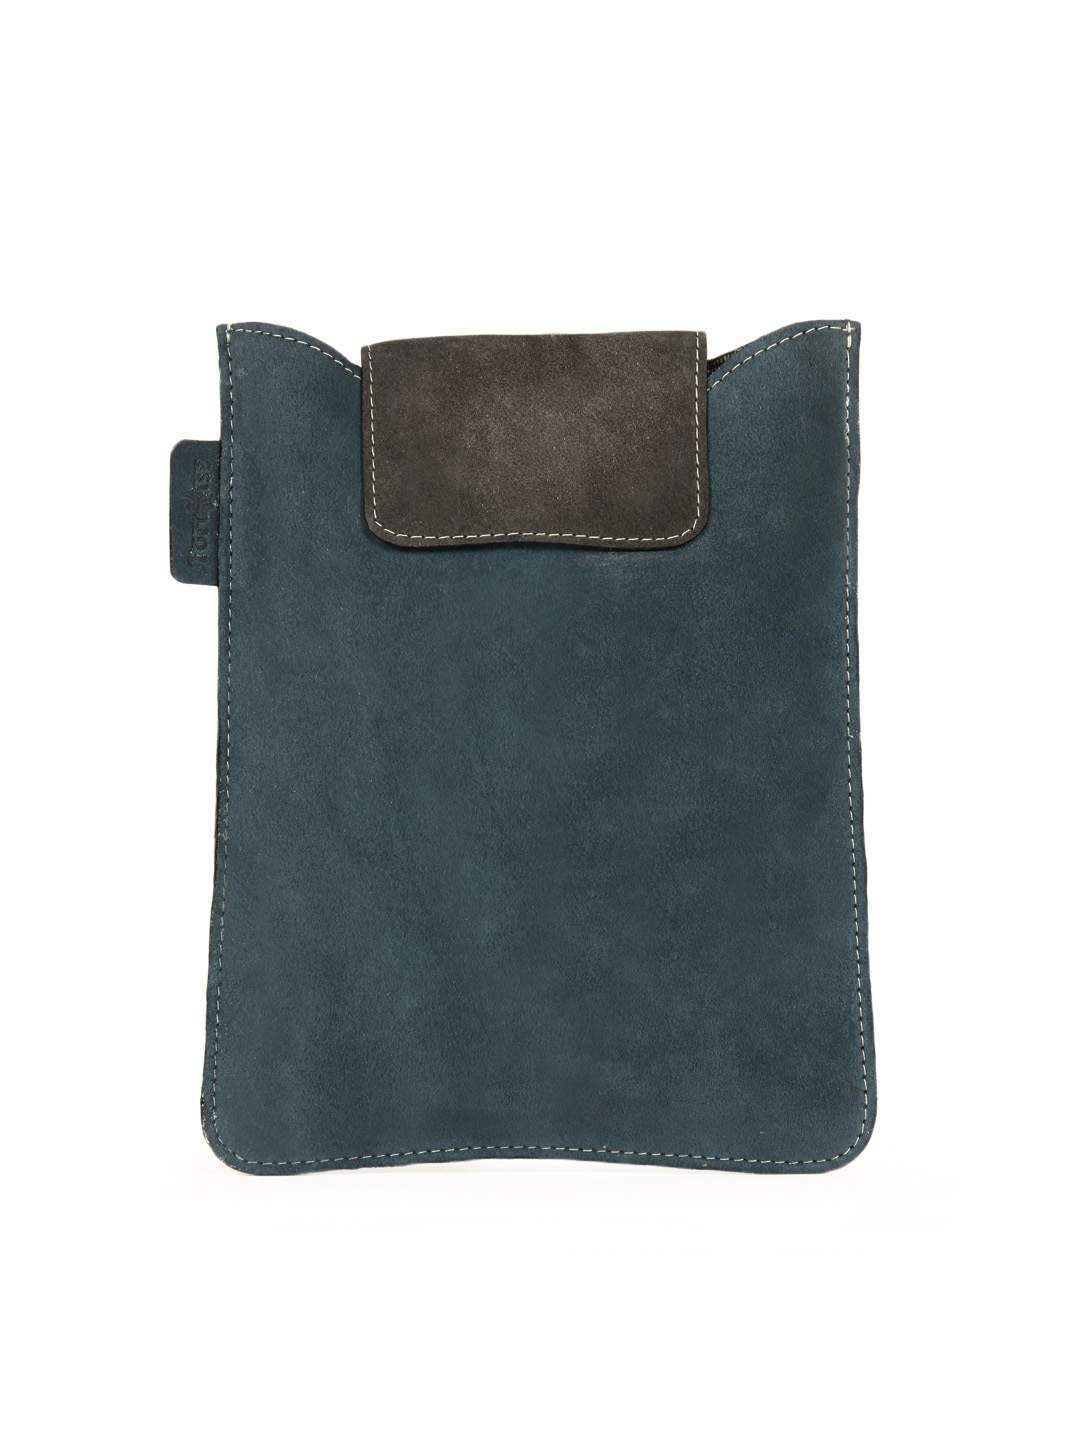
Tortoise Unisex Blue Tablet Sleeve
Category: Accessories / Bags / Tablet Sleeve
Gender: Unisex
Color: Blue
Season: Winter 2012
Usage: Casual